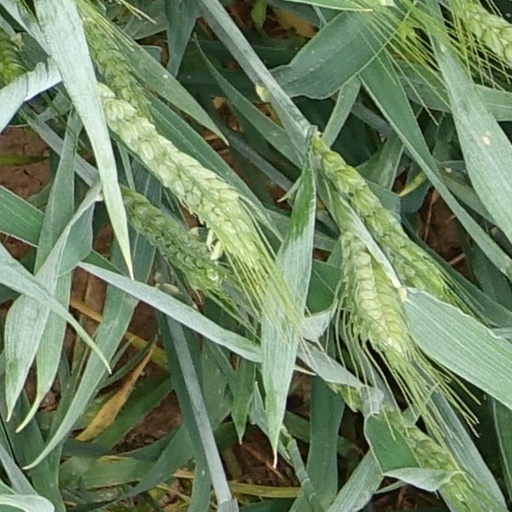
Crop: wheat